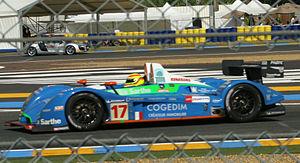
Christophe Tinseau, né le 18 décembre 1969 à Orléans, est un pilote automobile français.